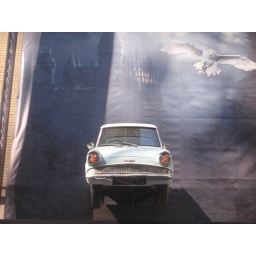
Harry Potter flying car above Exhibition entrance 4941